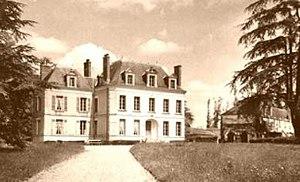
Ancienne carte postale représentant le château du Plessis, à Nouans-les-Fontaines.
Nouans-les-Fontaines est une commune française du département d'Indre-et-Loire, dans la région Centre-Val de Loire.